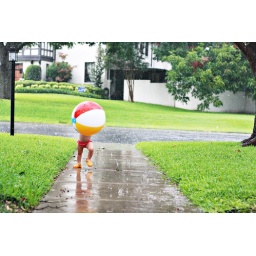
stella running behind beach ball in the rain